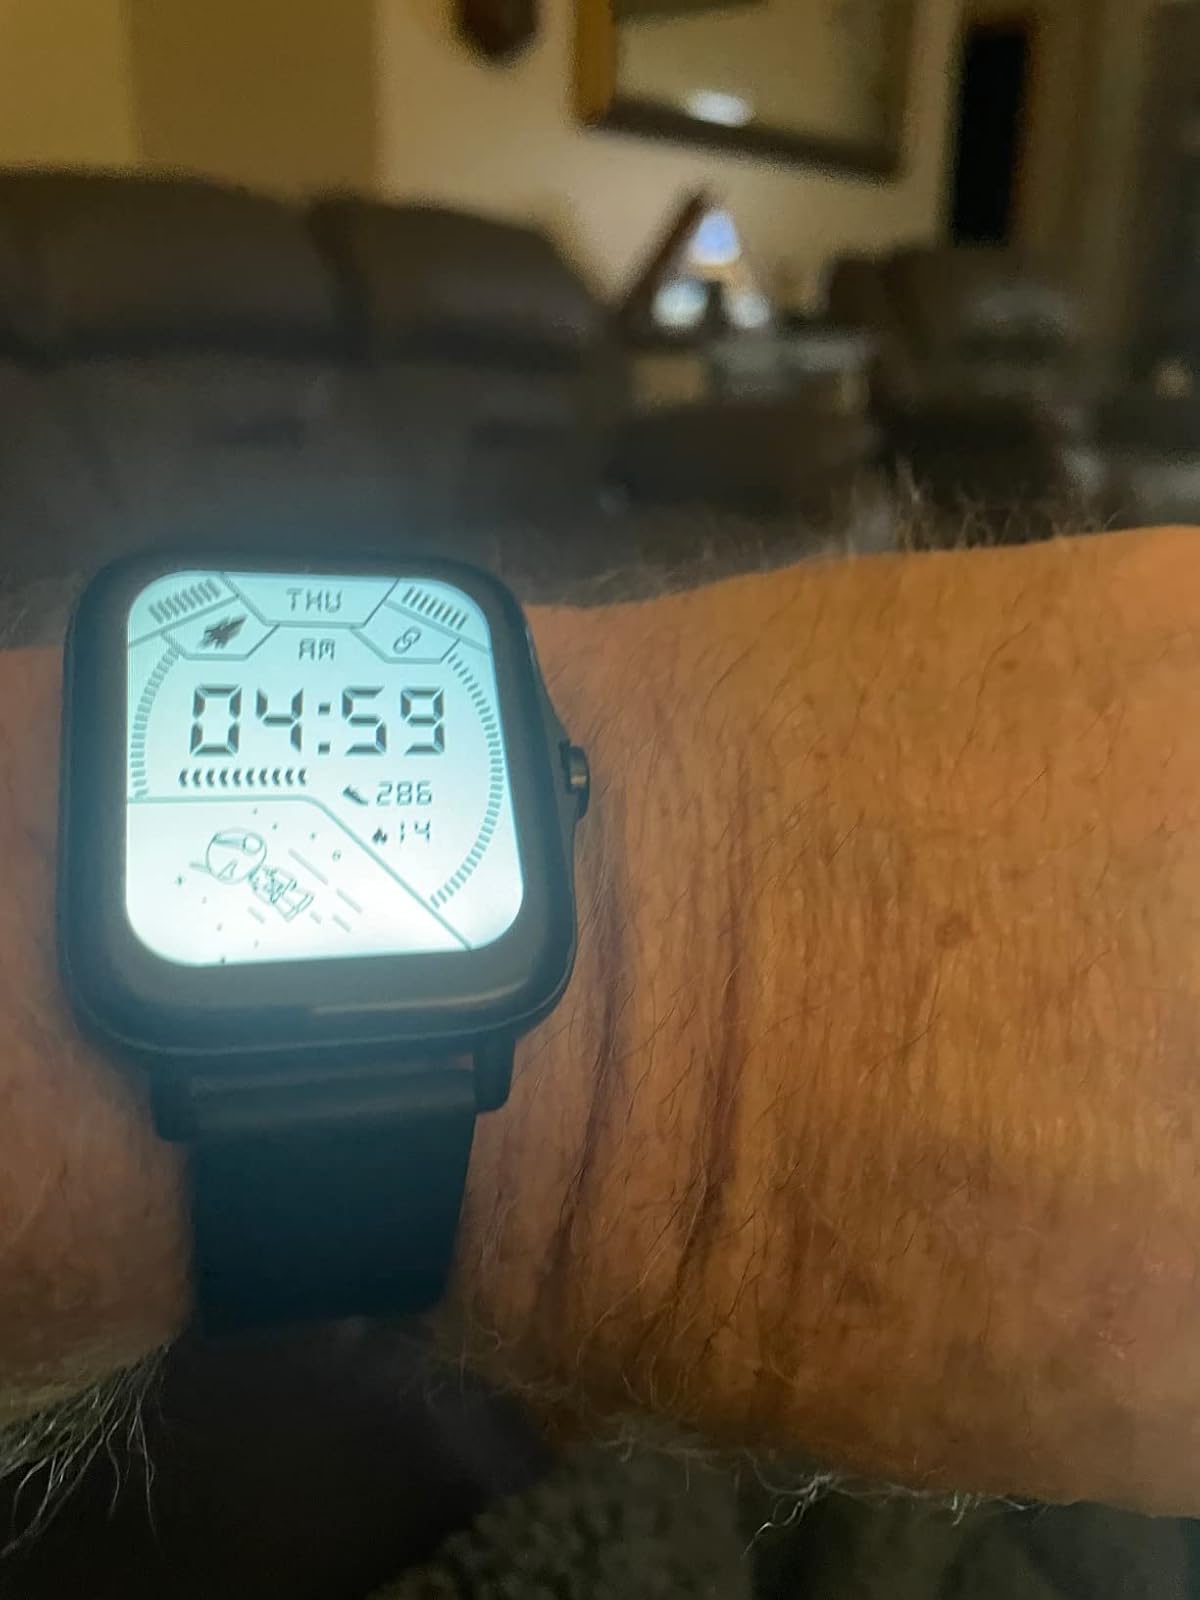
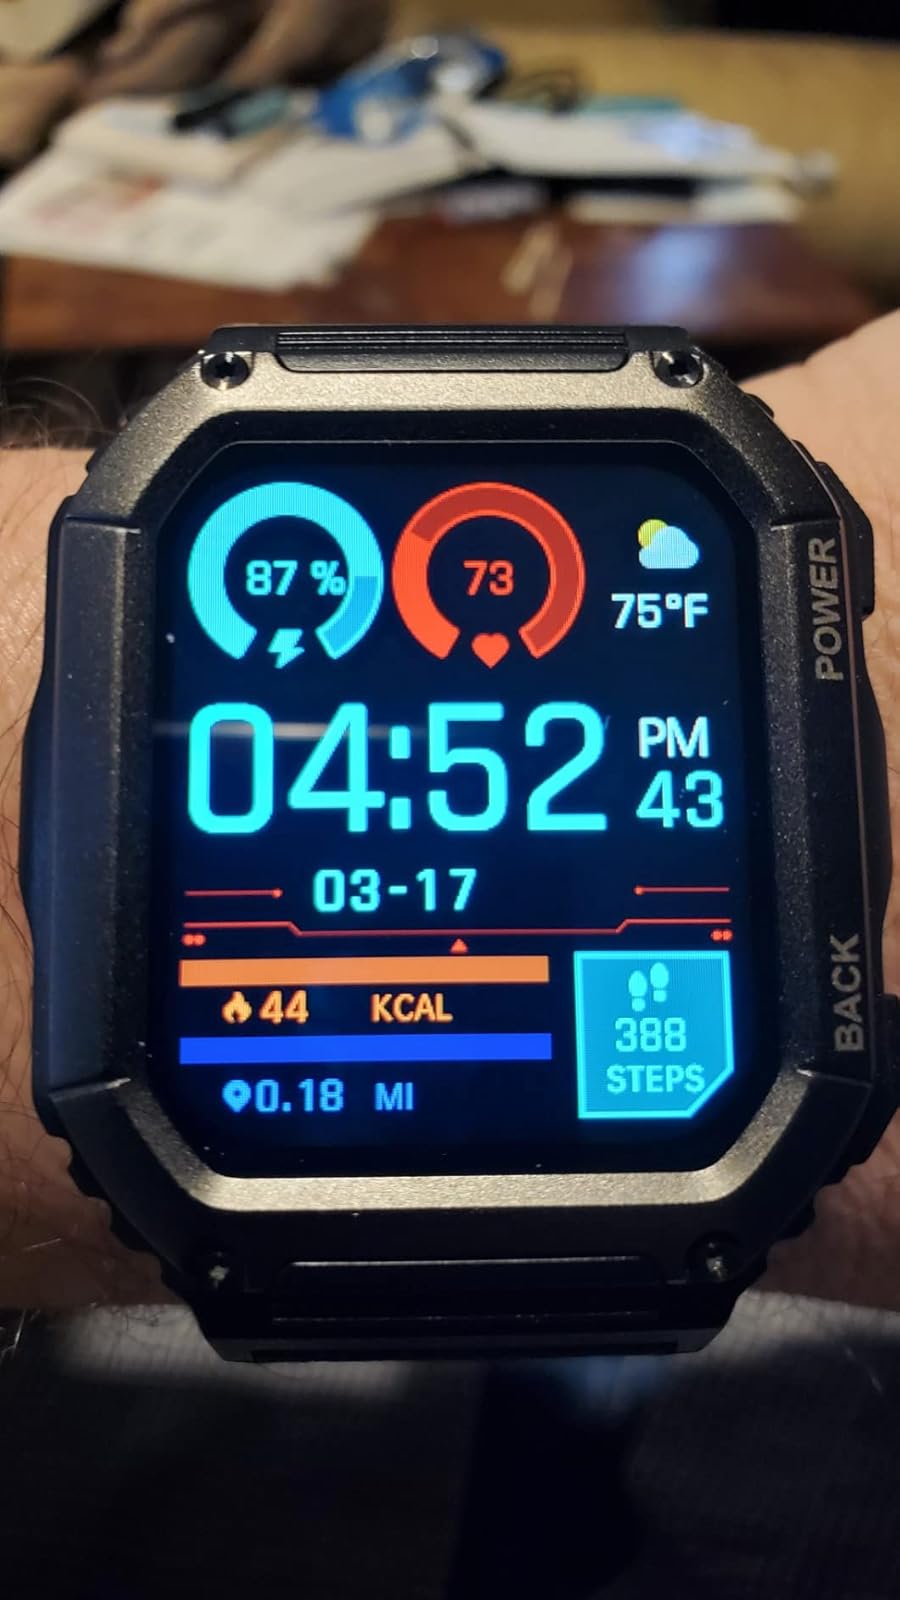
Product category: smartwatch
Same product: no